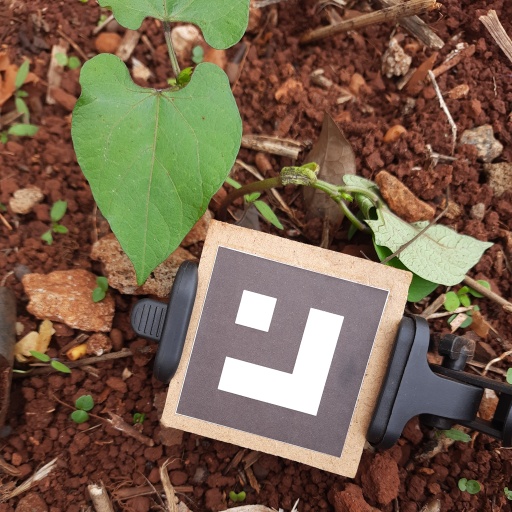
Observations: wavy surface, no eating holes, under shade